Taco Bell chihuahua

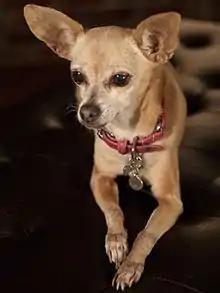

Gidget (February 7, 1994 – July 21, 2009), nicknamed the Taco Bell Chihuahua, was an advertising figure and mascot for Taco Bell from August 1997 to July 2000. The character she played was developed by TBWA. The Chihuahua is a breed commonly associated with Mexico.